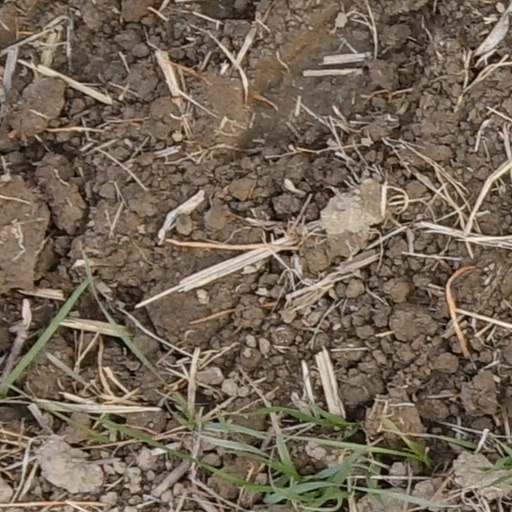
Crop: wheat